D-amino acid oxidase

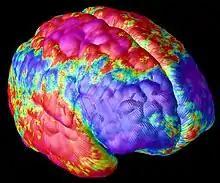
SchizophreniaBrain

It has been shown that decreased DAO activity leads to an increase in NMDA activity in the hypothalamus . Inhibition of DAO leads to the increase of D-serine levels which act as agonists at the NMDAR.